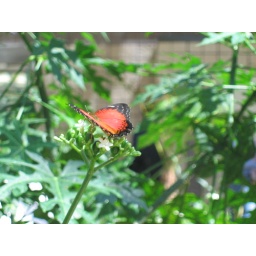
Butterfly photo - taken in the Calaway Gardens butterfly house